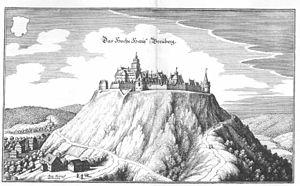
La seigneurie de Franckenstein était un territoire historique dans le nord de l'Odenwald.